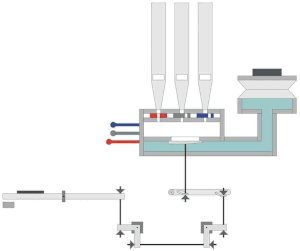
L'orgue est un instrument à vent multiforme dont la caractéristique est de produire les sons à l’aide d’ensembles de tuyaux sonores accordés suivant une gamme définie et alimentés par une soufflerie. L'orgue est joué majoritairement à l’aide d’un ou plusieurs claviers et le plus souvent aussi d’un pédalier.